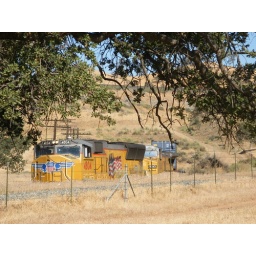
i climbed through a hole in a fence surrounding a horse pasture to get this shot of 4084 exiting tunnel 9